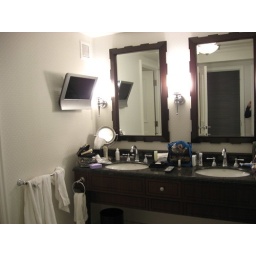
the bathroom in our hotel room... notice the flat screen tv